Church of the Annunciation to the Blessed Virgin Mary, Souldern

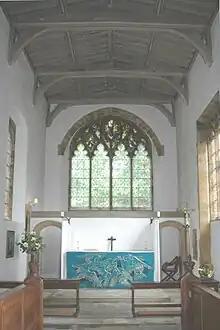
Interior of Gothic Revival chancel added in 1897 by Ninian Comper

By 1552 the belltower had three bells and there was also a Sanctus bell. One bell from that period survives: the Whitechapel Bell Foundry recast it in 1910. Henry I Bagley of Chacombe cast three of the current bells: the fifth and the tenor in 1631 and the third in 1635. Mears and Stainbank of the Whitechapel Bell Foundry cast the treble and second bells in 1907 and recast the fourth bell in 1910, completing the present ring of six. St. Mary's has also a Sanctus bell that Henry I Bagley cast in 1665.